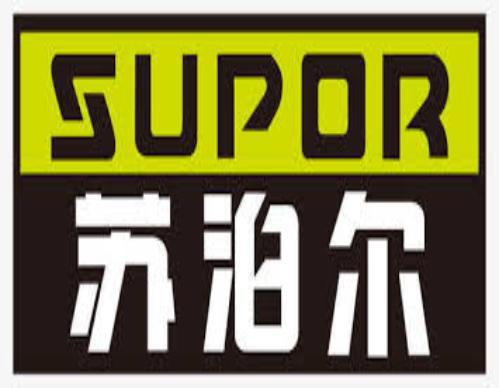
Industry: Electronic